Backhendl

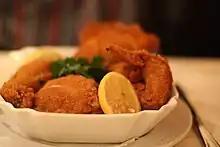
Backhendl

Backhendl or Wiener Backhendl, has been a specialty of Viennese cuisine since the 18th century. It consists of prepared and spiced portions of chicken, which are breaded and crispy deep fried. Often served with a lemon wedge on the side.